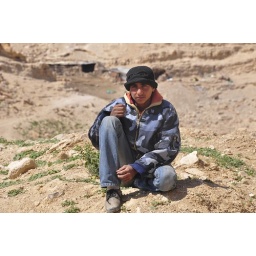
A local boy sits, while in the distance on the hill we can see the caves he calls his home